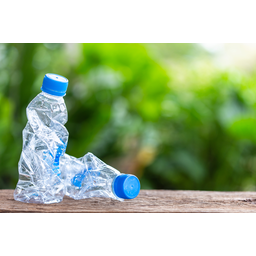
Label: bottles